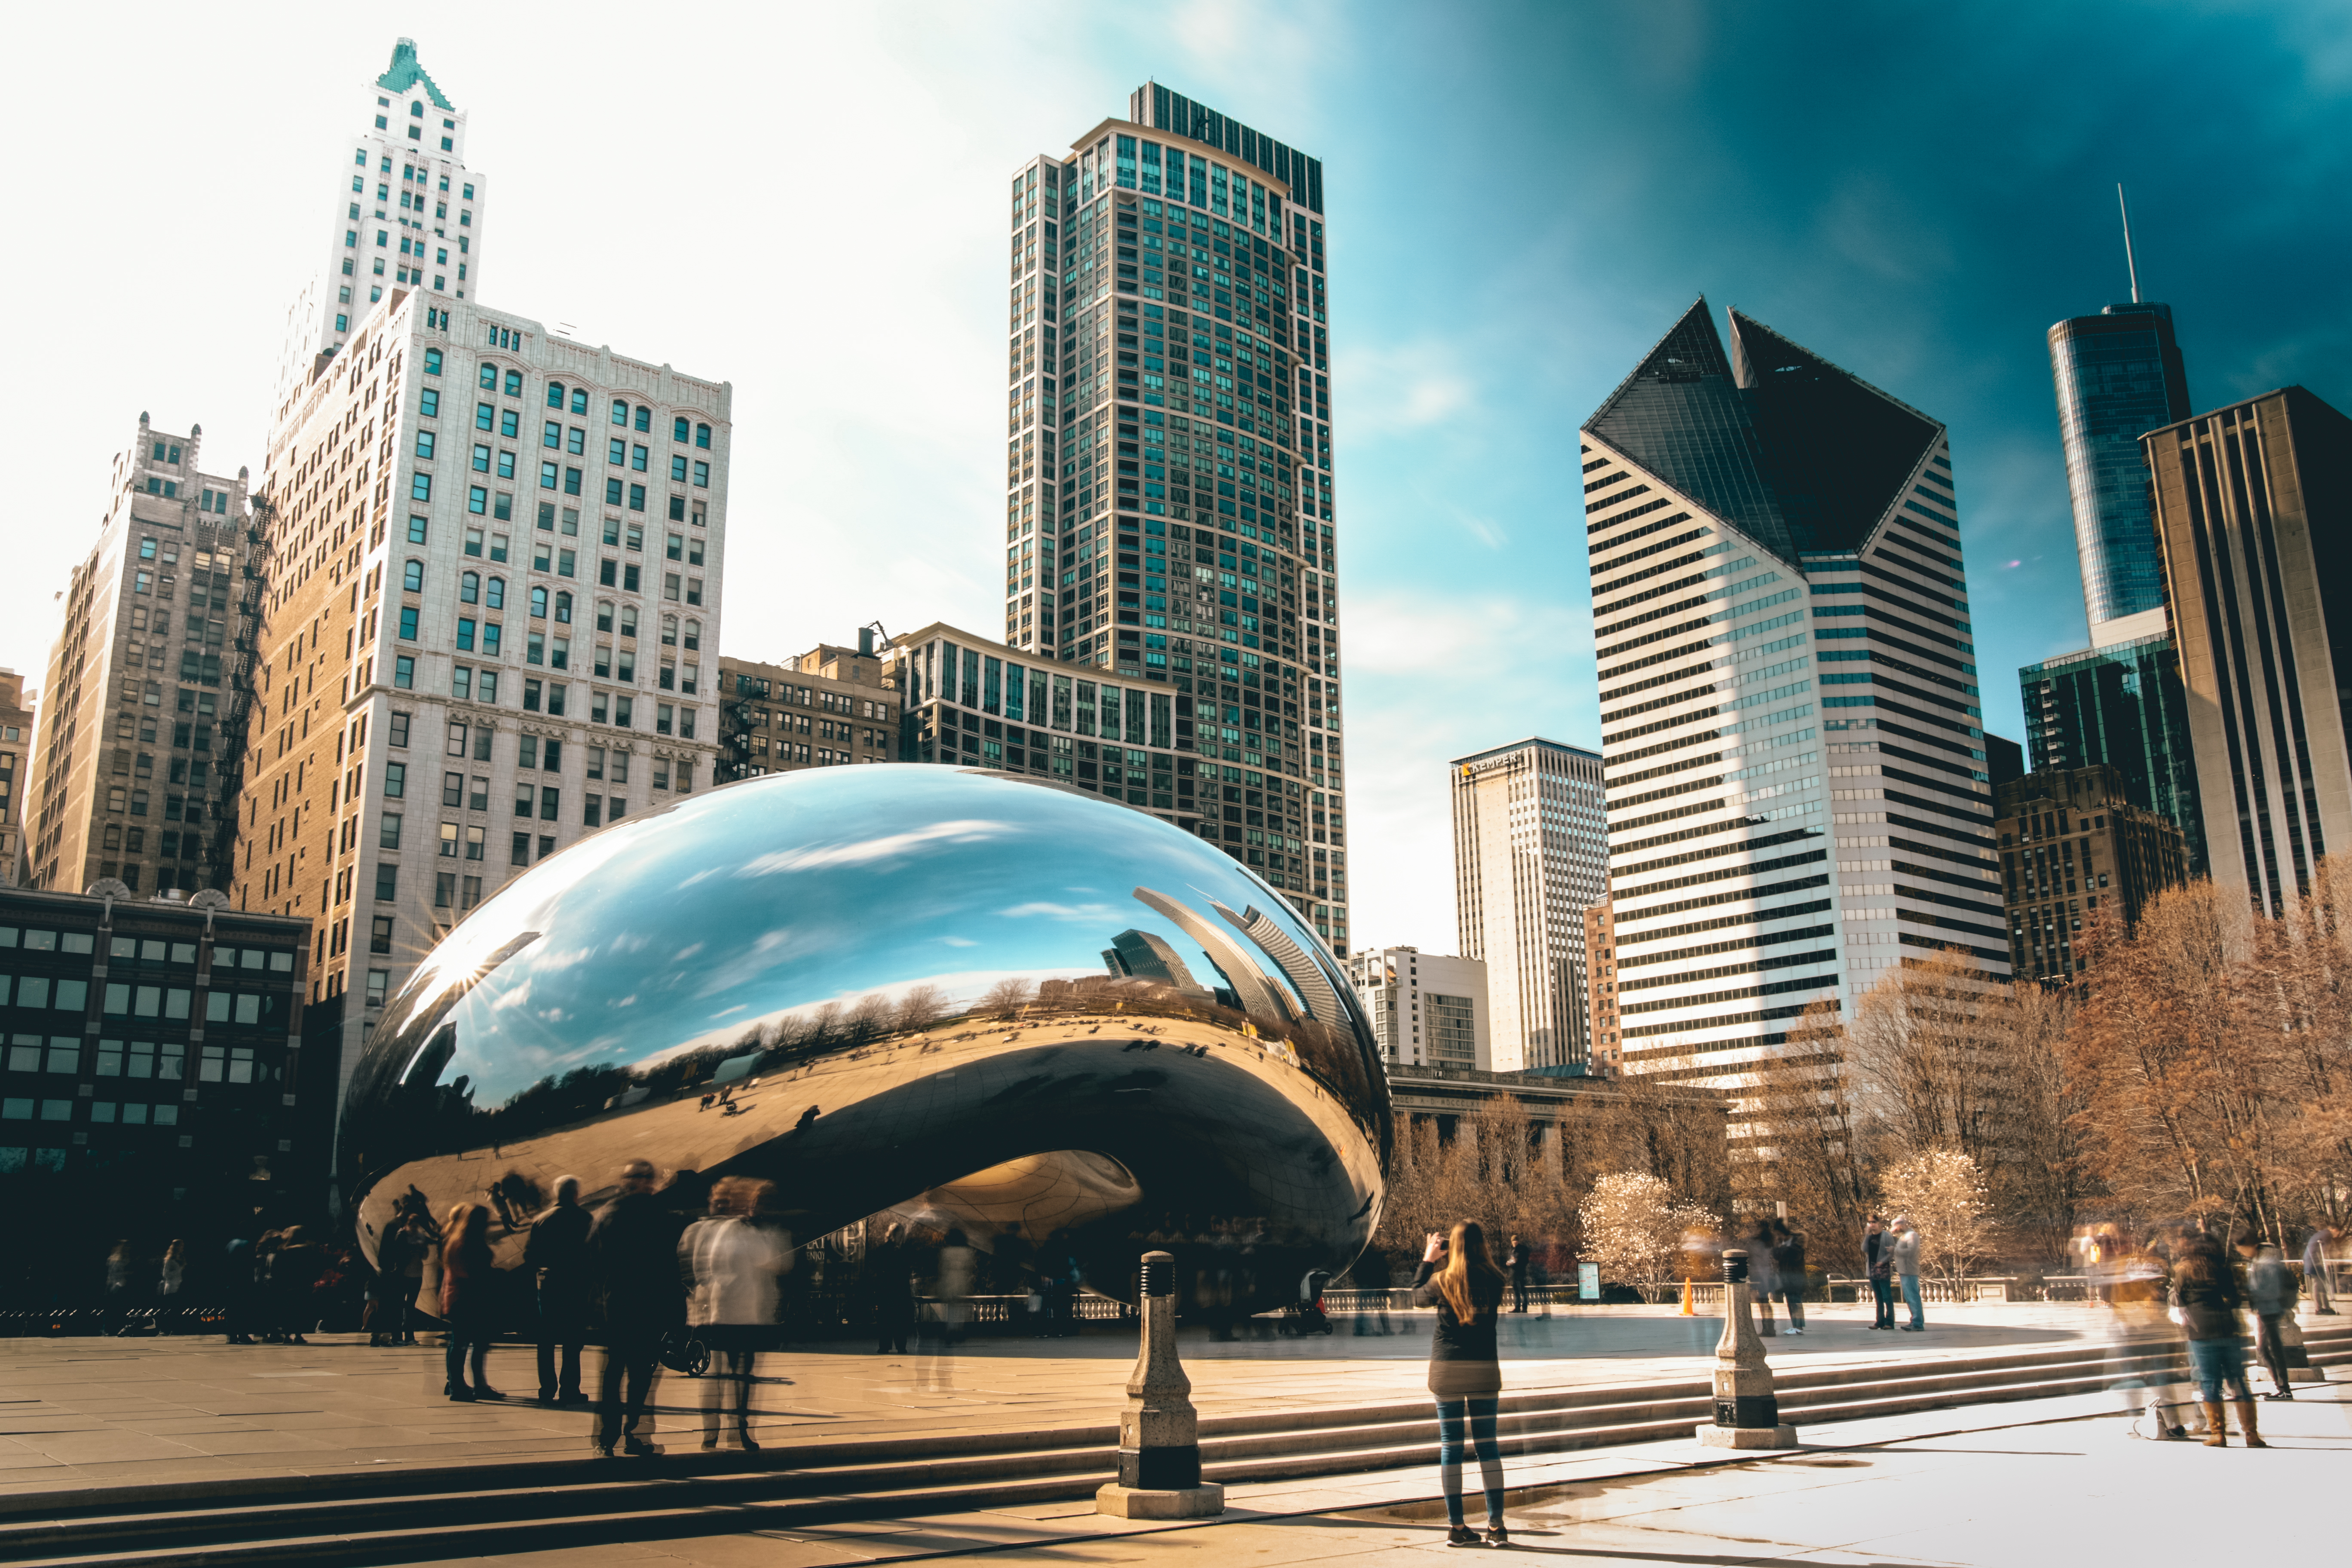
architecture, skyline, city, skyscraper, cityscape, downtown, plaza, landmark, tower block, town square, metropolis, urban area, human settlement, metropolitan area